History of Asian art

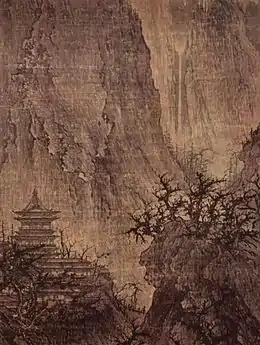
Li Cheng, "Buddhist Temple in the Mountains", 11th century, China, ink on silk, Nelson-Atkins Museum of Art, Kansas City, Missouri

The history of Asian art includes a vast range of arts from various cultures, regions, and religions across the continent of Asia. The major regions of Asia include East, Southeast, South, Central, and West Asia.